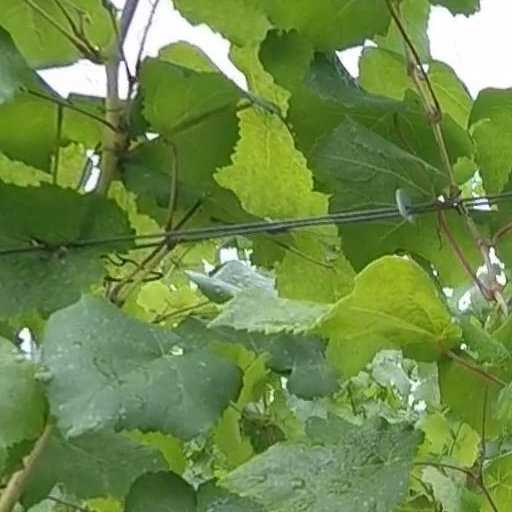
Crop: grape